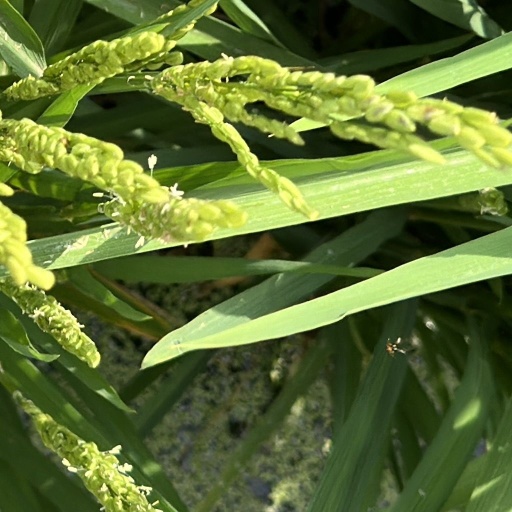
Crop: rice